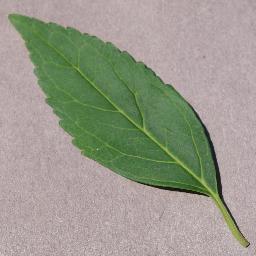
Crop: cherry
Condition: (including_sour)_healthy